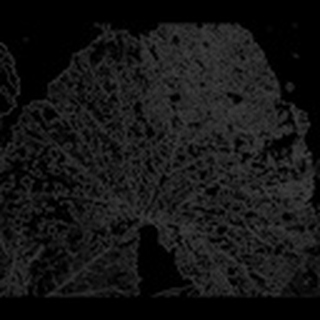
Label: cotton_powdery_mildew